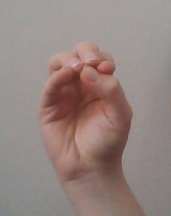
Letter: ha